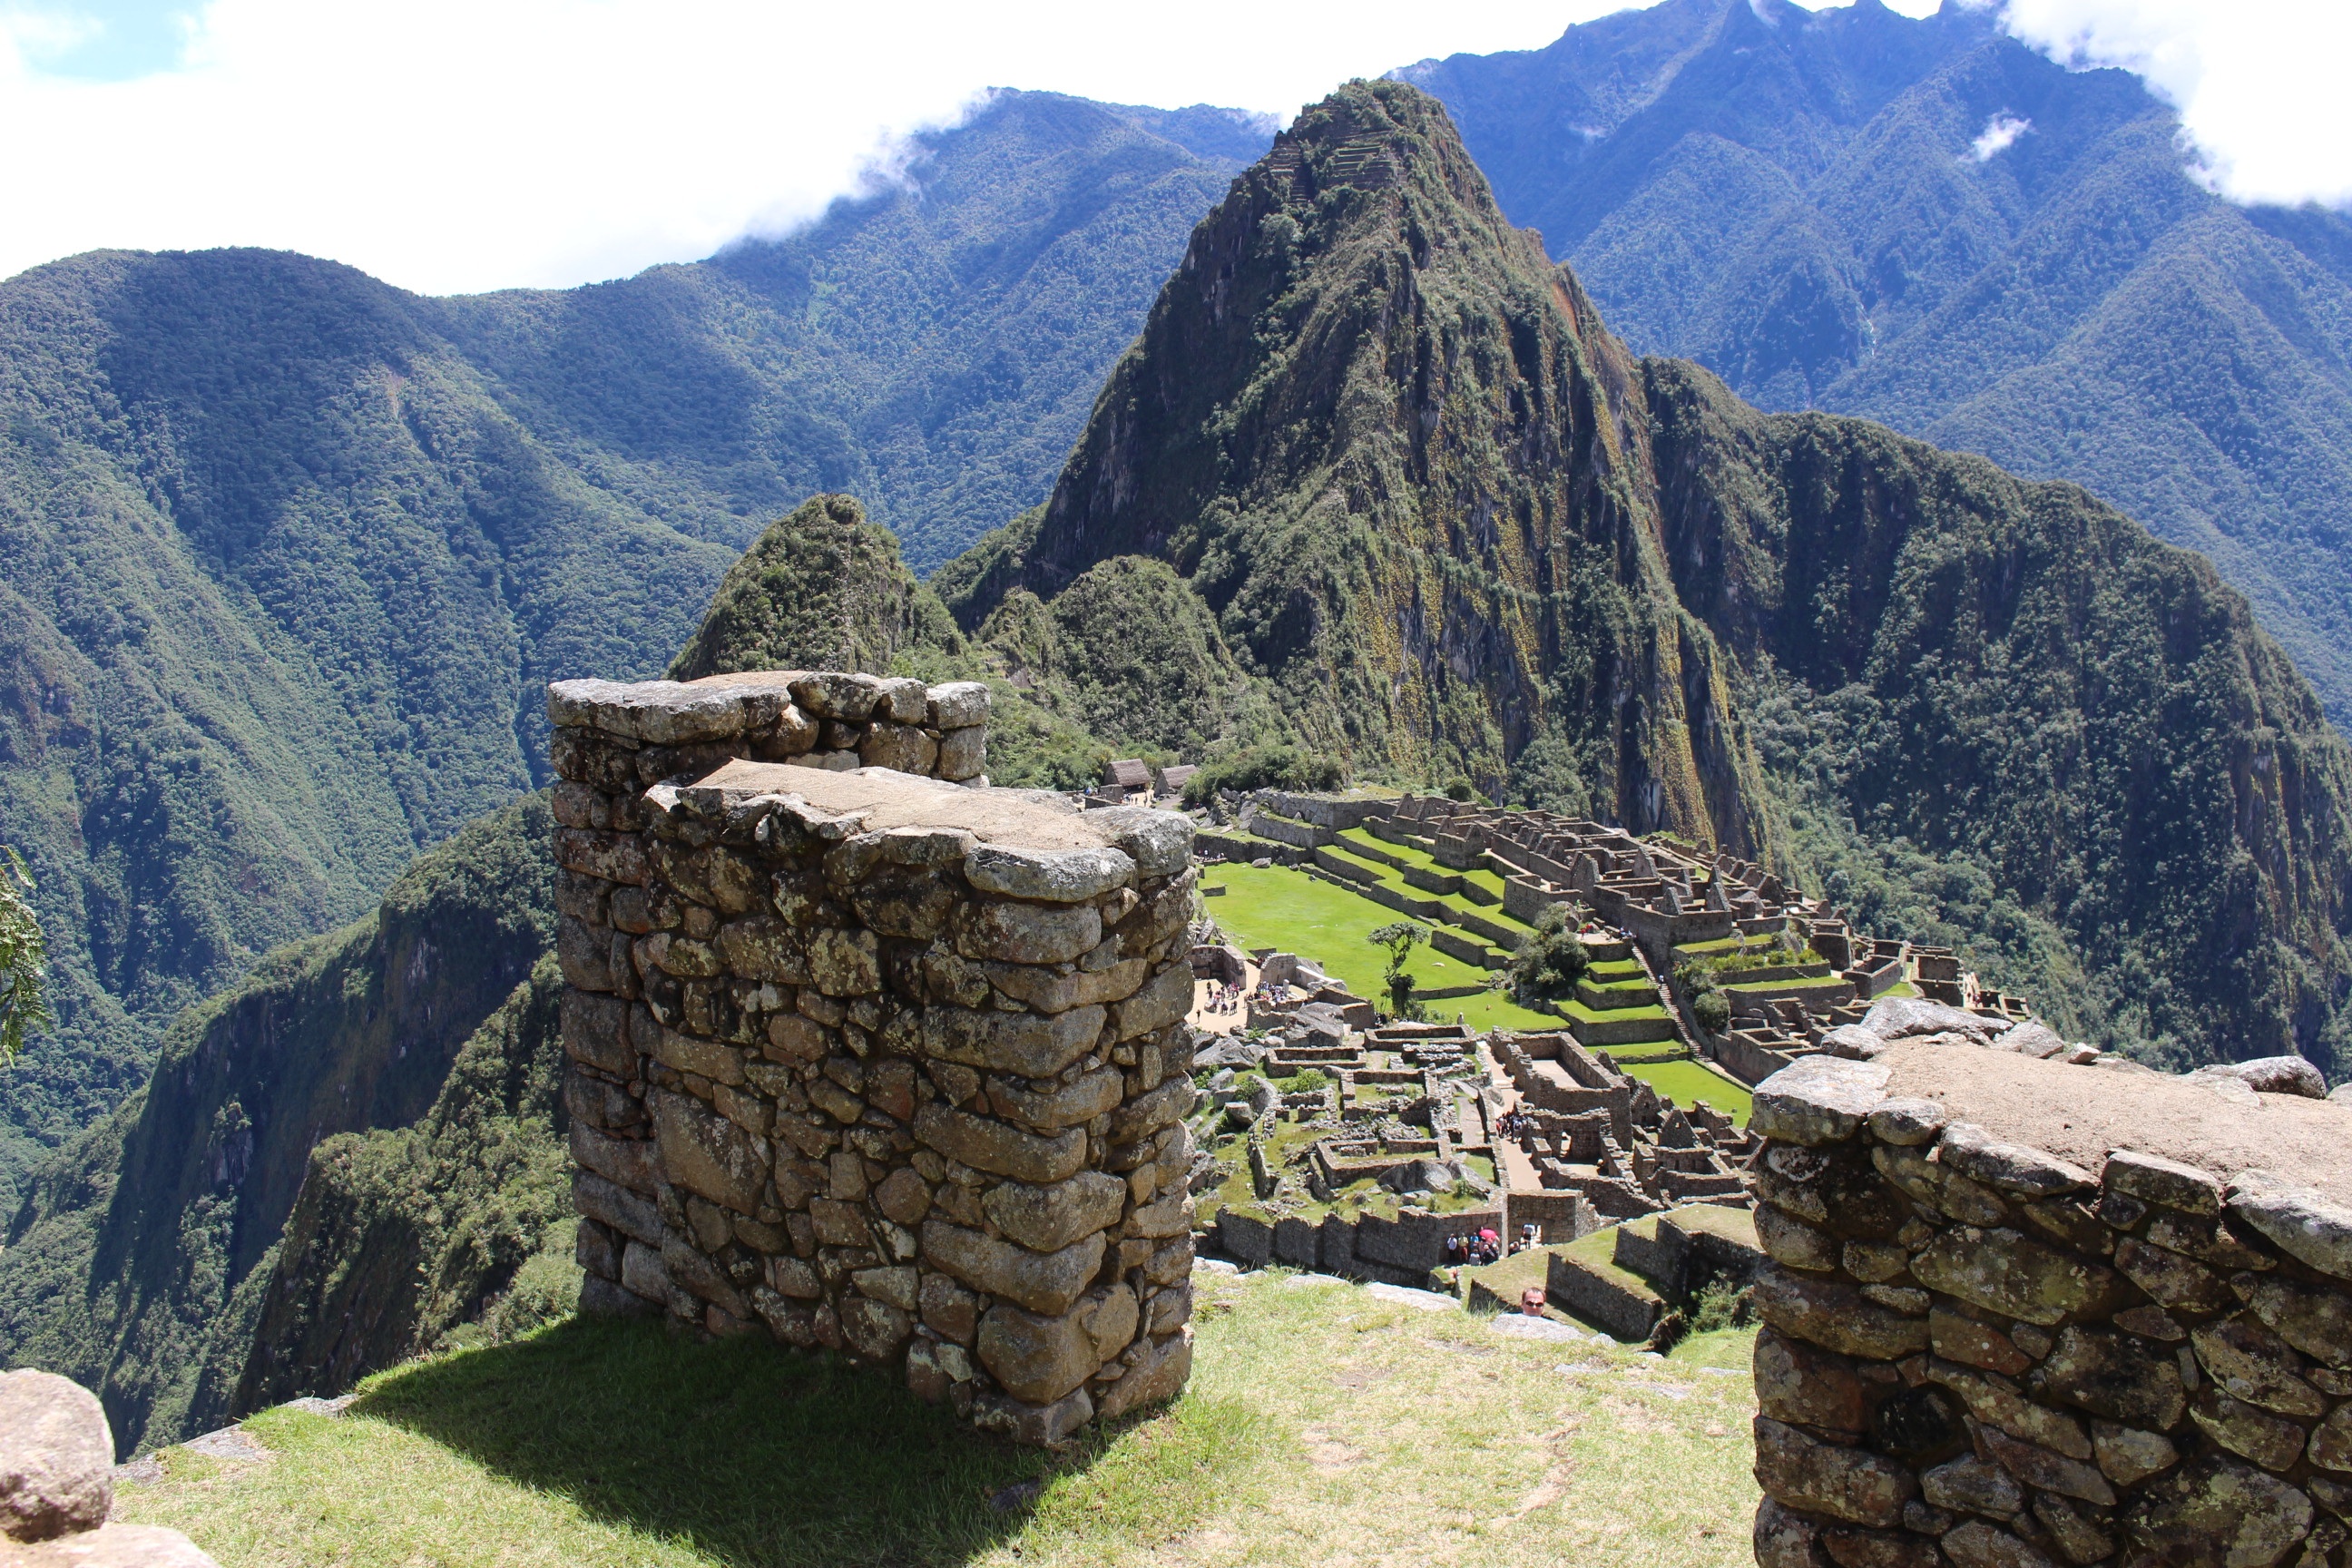
rock, mountain, hill, valley, mountain range, hut, village, cliff, tourism, terrain, ridge, geology, alps, monastery, plateau, mountainous landforms